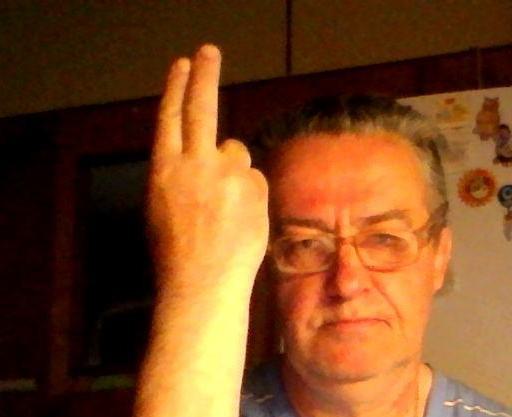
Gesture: two_up_inverted